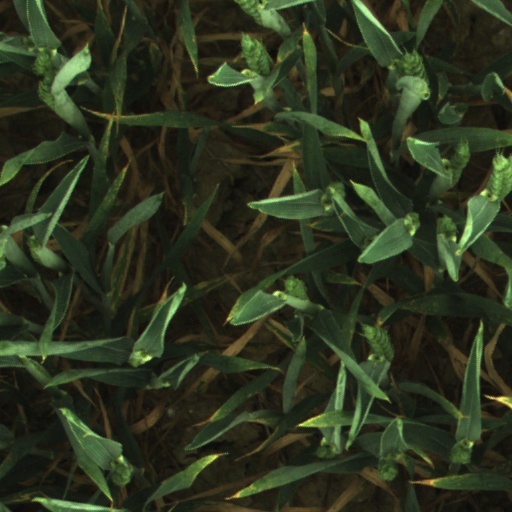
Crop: wheat